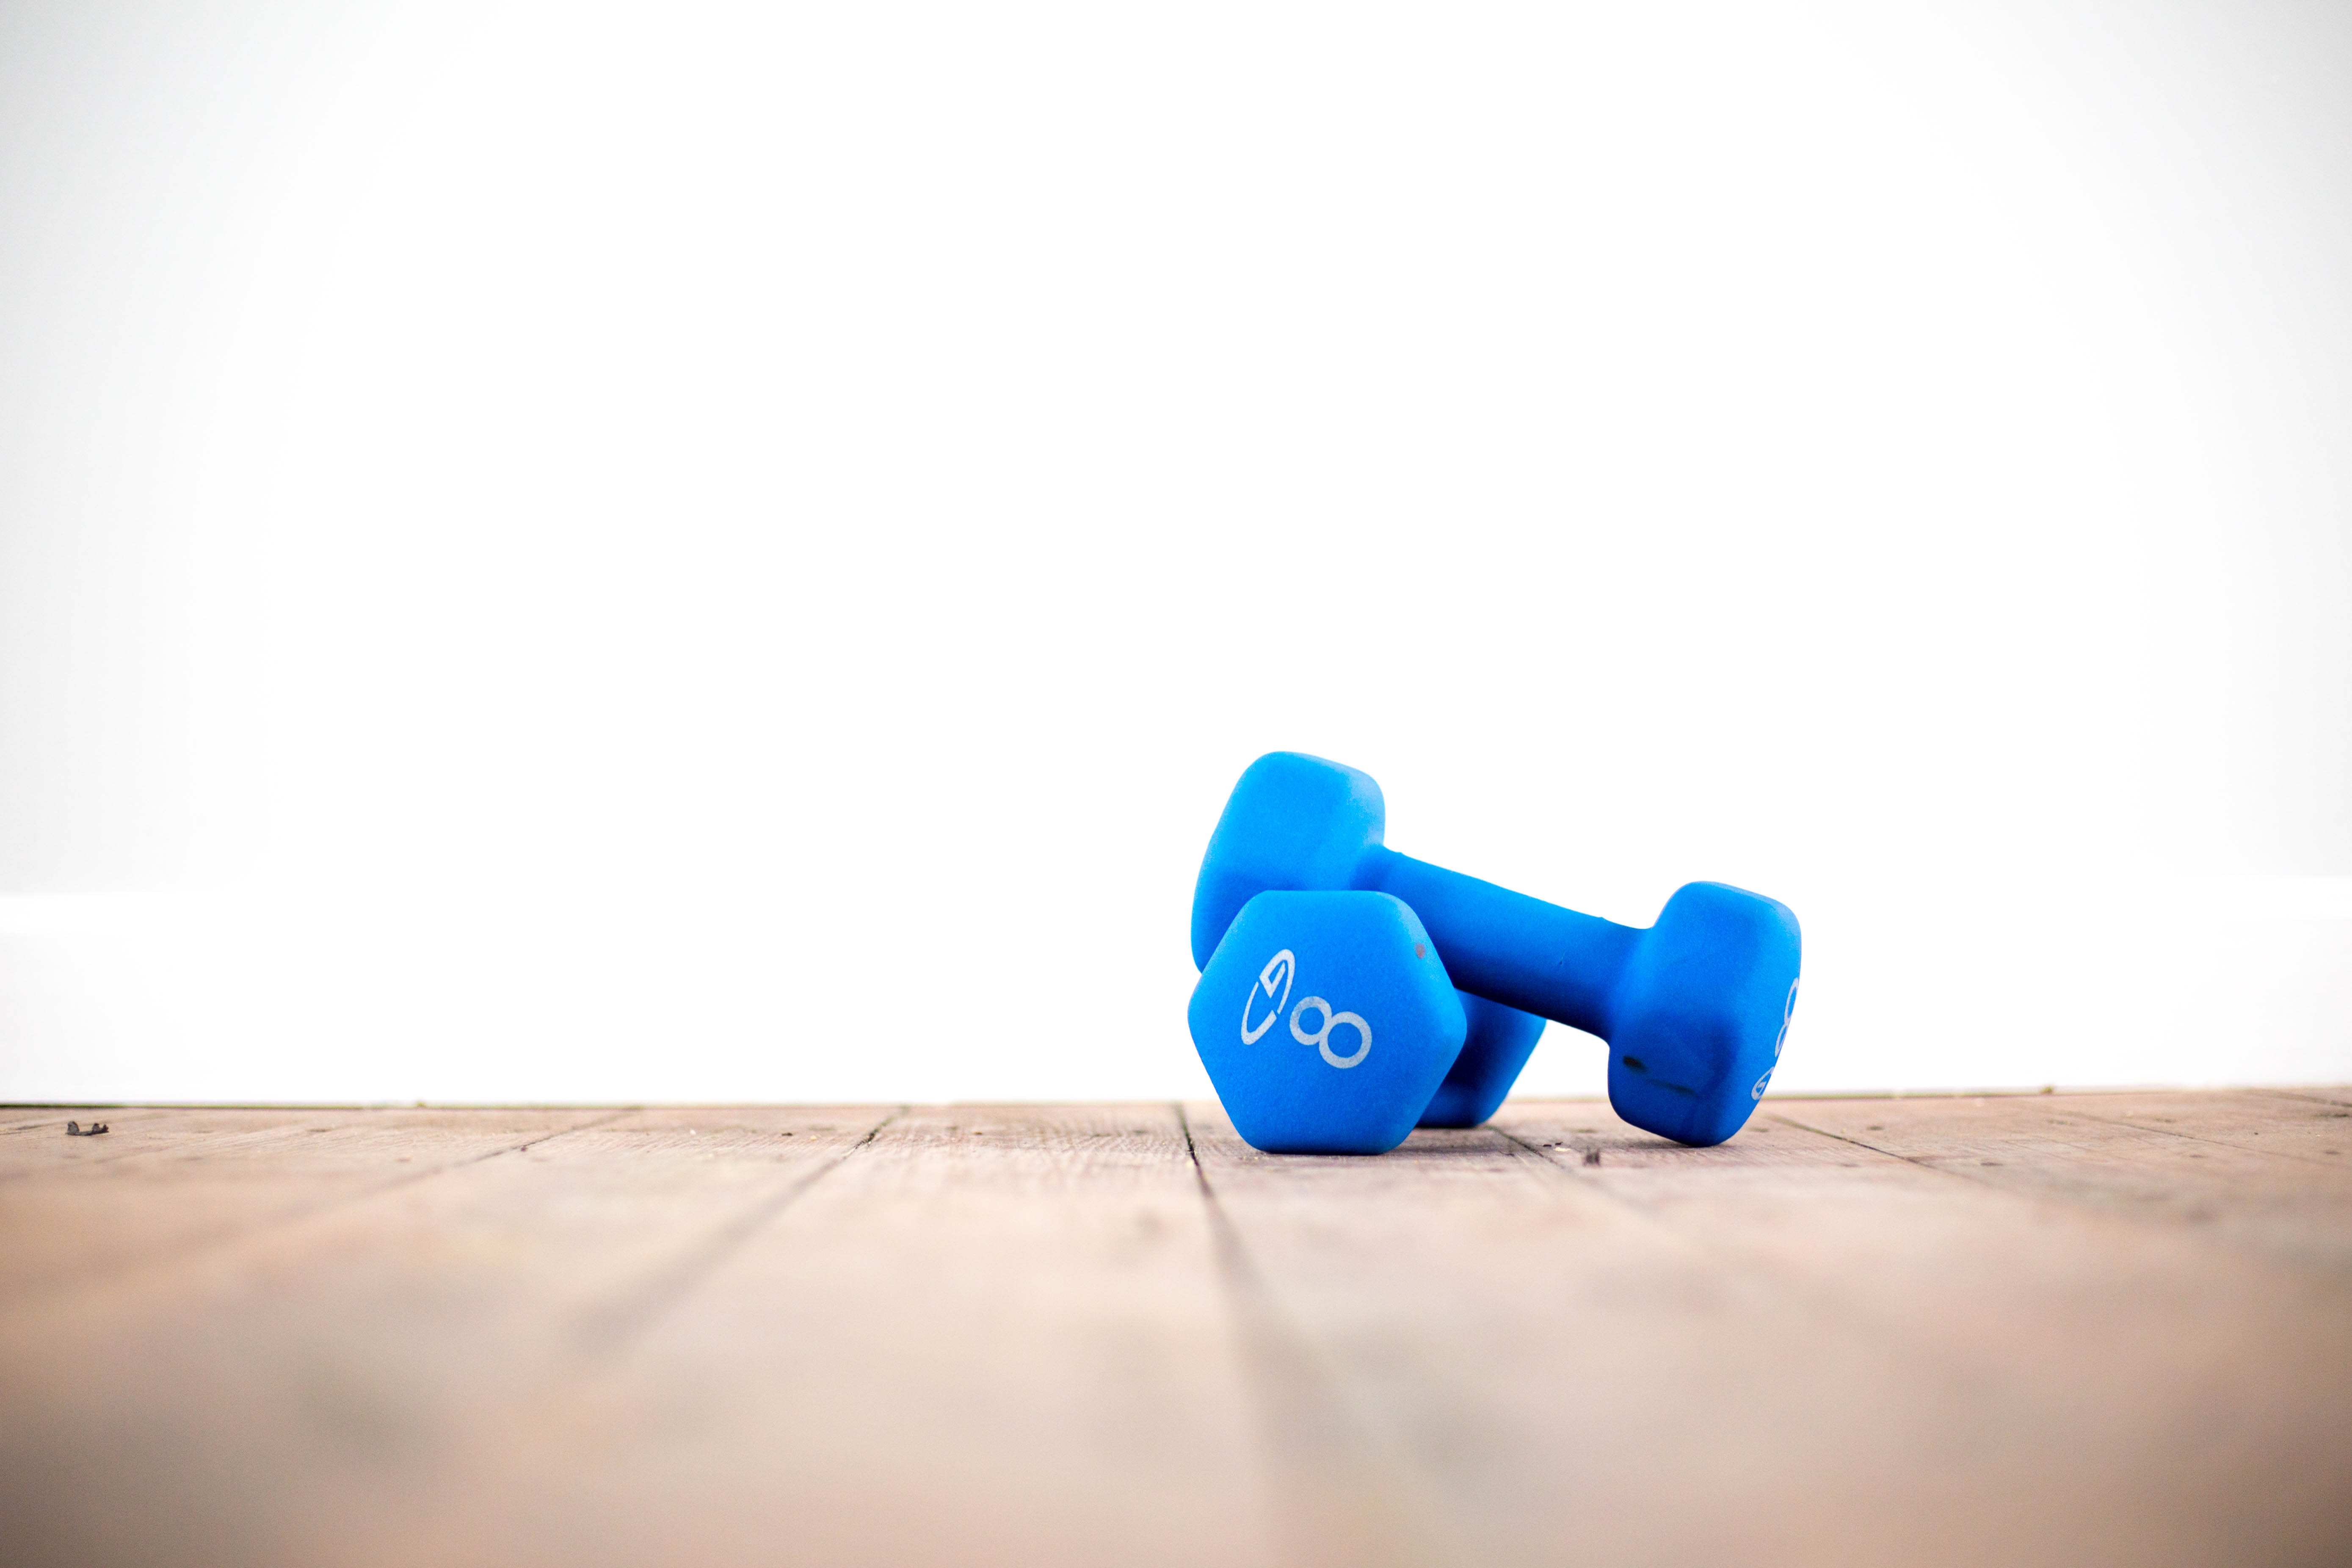
blue, dumbbell, exercise equipment, sports equipment, weights